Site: brandenburg
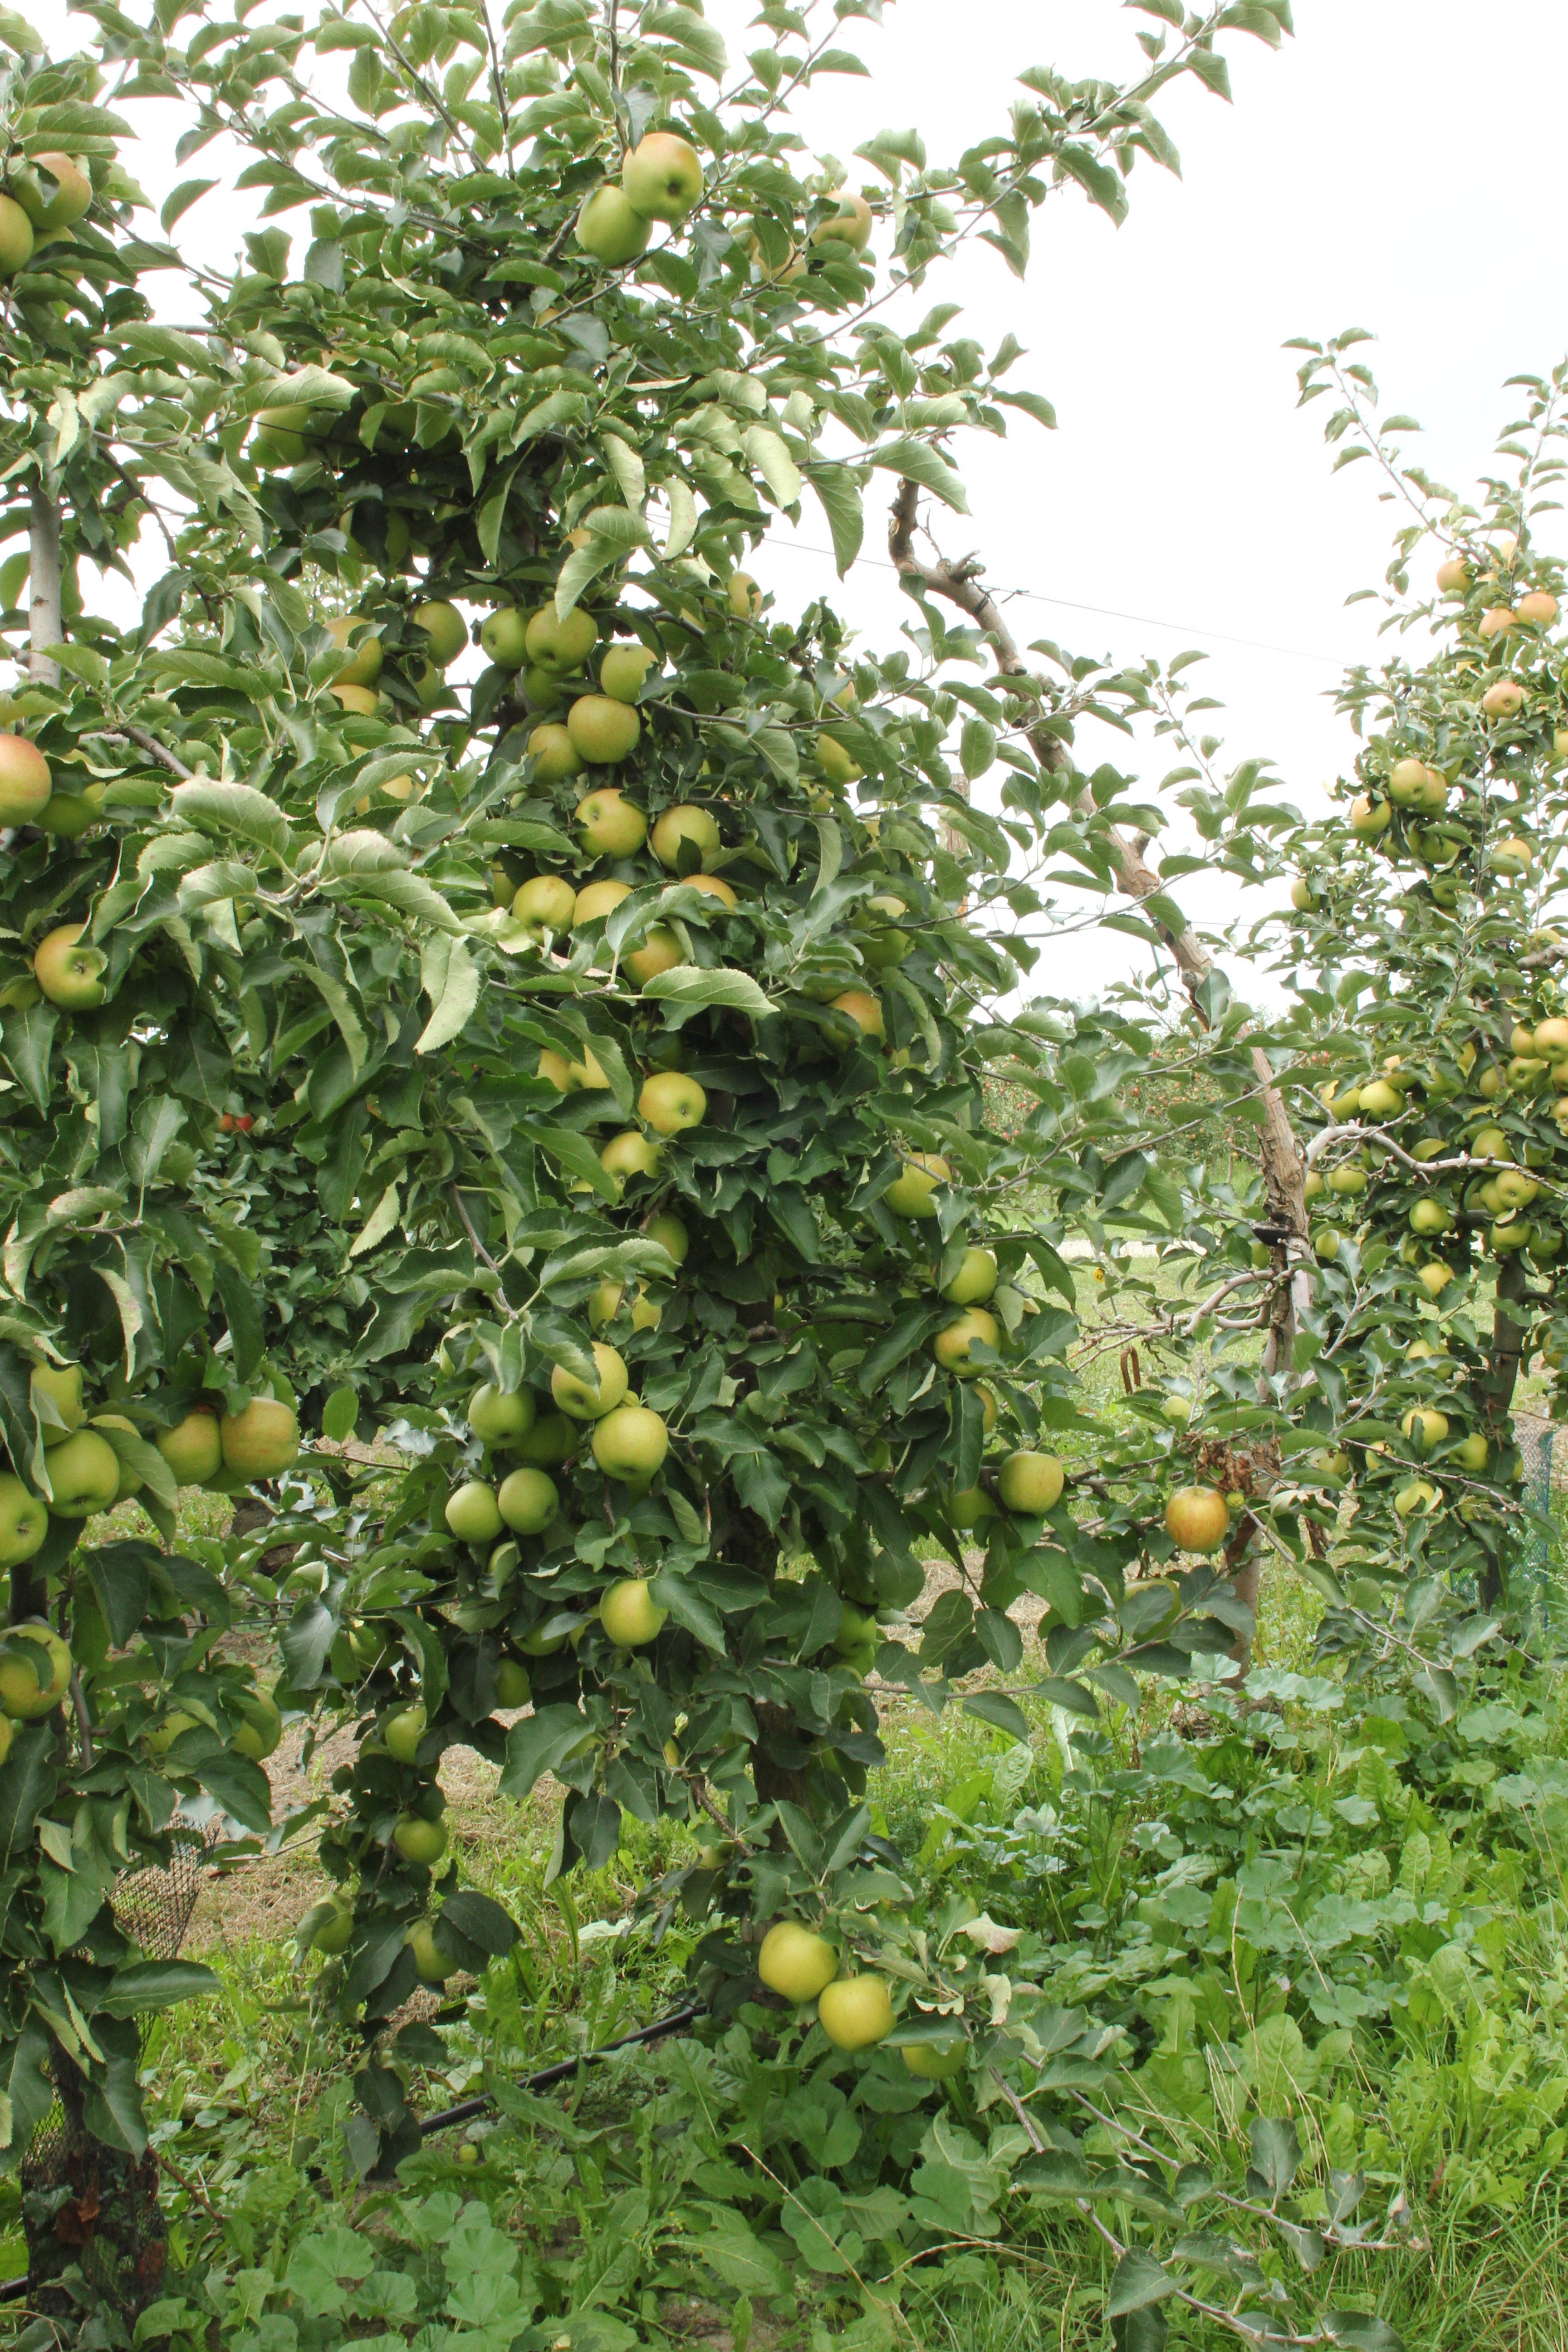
Growth stage (BBCH 87): Maturity of fruit and seed